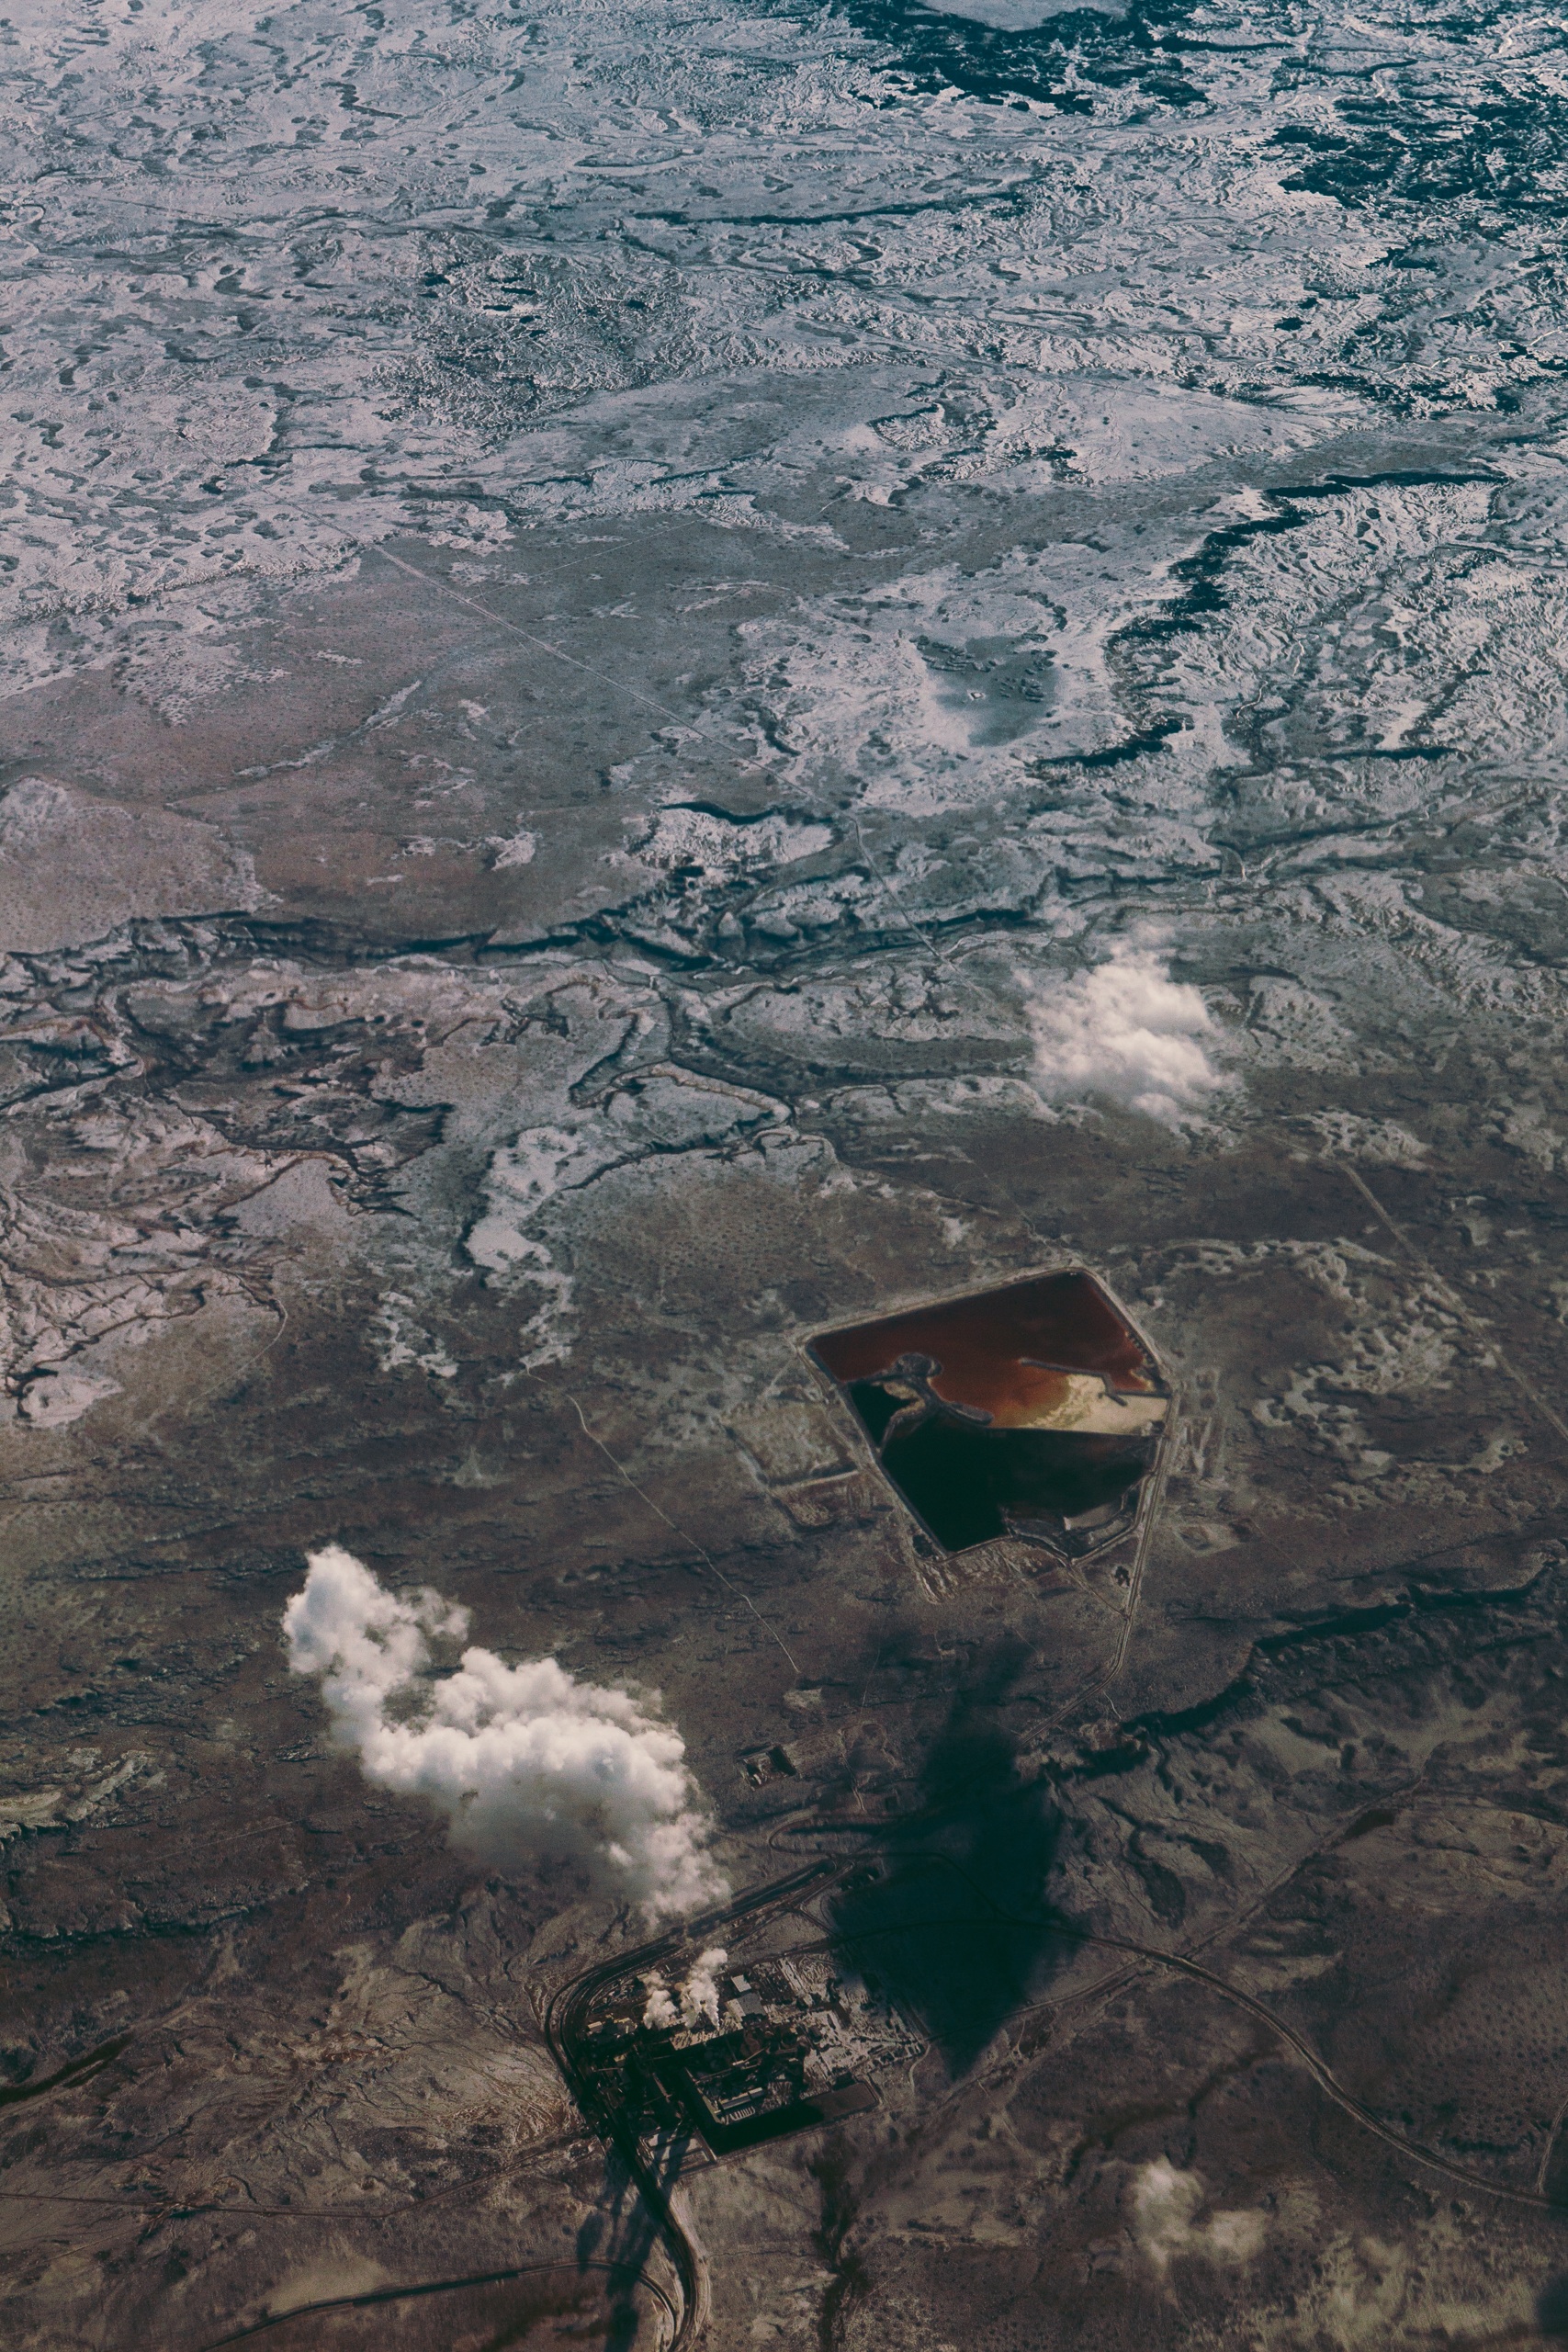
mountain, river, land, mountain range, flying, extreme sport, terrain, above, birds eye, geology, earth, screenshot, aerial photography, atmosphere of earth, geological phenomenon